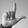
ASL letter: L